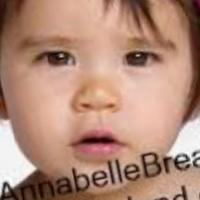
Age group: age 01-10